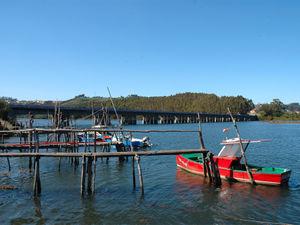
Le Nalón est un cours d’eau espagnol d'une longueur de 138 km qui coule dans la communauté autonome des Asturies.